Jules Wright (politician)

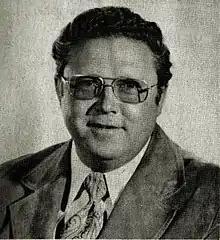
Wright in 1976

Jules Winslow Wright (August 21, 1933 – January 11, 2022) was an American businessman and politician from Alaska.